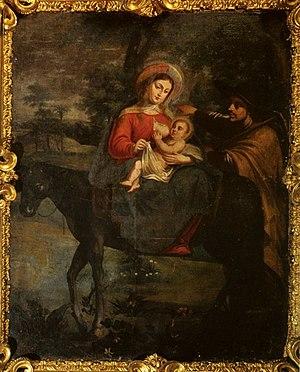
Le Chardon-Marie est une espèce de plantes de la famille des Astéracées, seul représentant connu du genre Silybum.